England in the Late Middle Ages

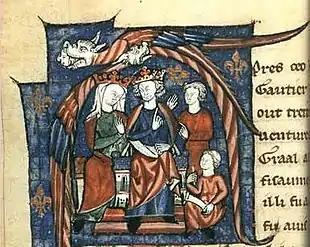
Twelfth-century depiction of Henry II and Eleanor of Aquitaine holding court

The marriage of Empress Matilda and Count Geoffrey V of Anjou led to the union of Anjou, Normandy and England by 1154, while the marriage of their son Henry Curtmantle to Eleanor of Aquitaine expanded the family's holdings southwards into what was later termed the Angevin Empire. Henry consolidated his holdings and acquired nominal control in Wales and the Lordship of Ireland. His son Richard I was a largely absentee king, concerned more with the crusades and his holdings in France. His brother John's defeats in France weakened his position in England. The rebellion of his English vassals resulted in the treaty called Magna Carta, which limited royal power and established common law. This would form the basis of every constitutional battle through the thirteenth and fourteenth centuries. However, both the barons and the crown failed to abide by the terms of Magna Carta, leading to the First Barons' War in which the rebel barons invited an invasion by Louis of France. John's death and William Marshall's appointment as the protector of the nine-year-old Henry III are considered by some historians to mark the end of the Angevin period and the beginning of the Plantagenet dynasty.